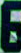
Number: 6